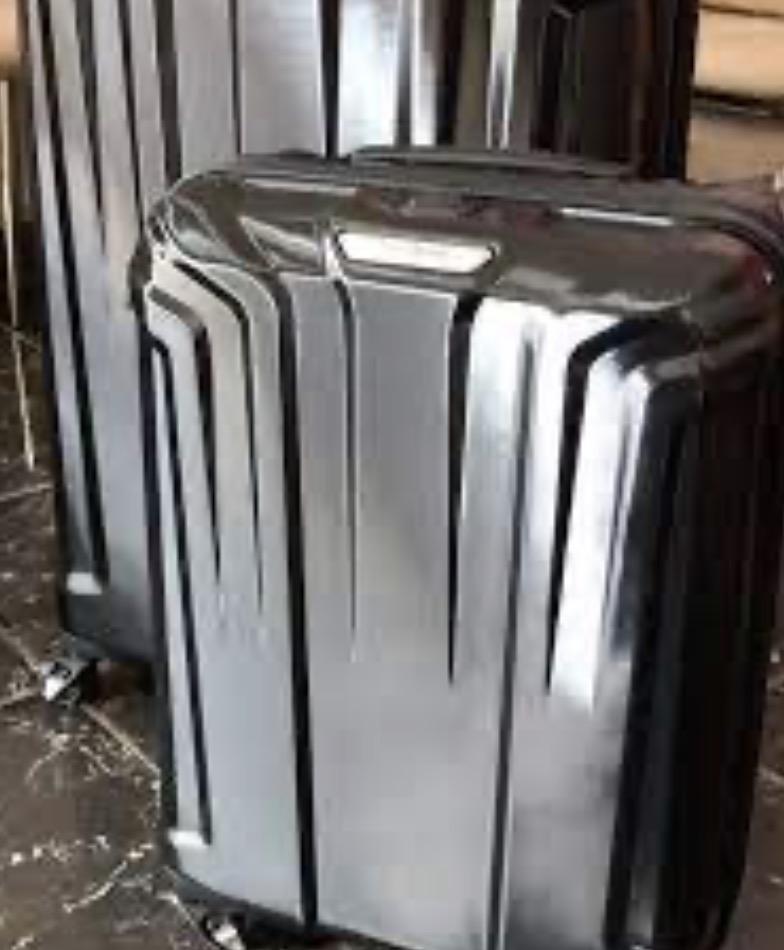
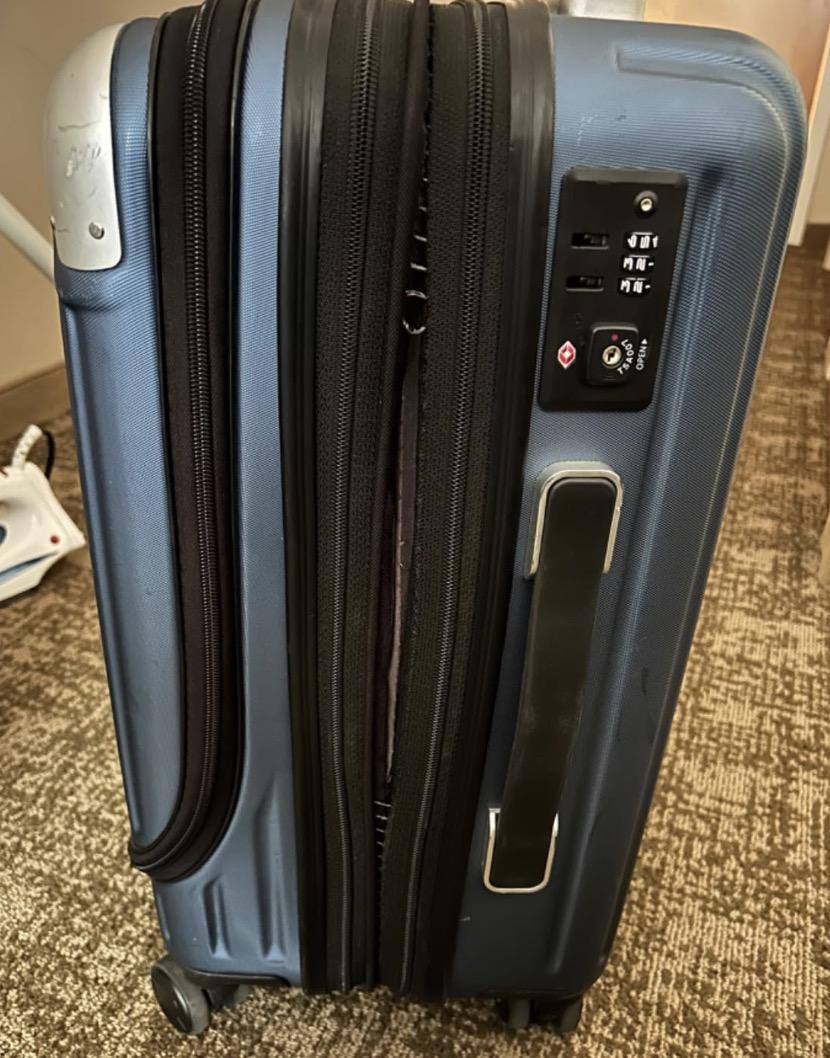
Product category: items_tea
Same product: no